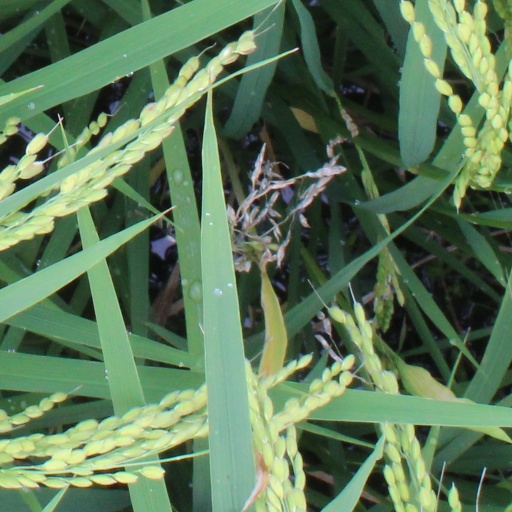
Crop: rice